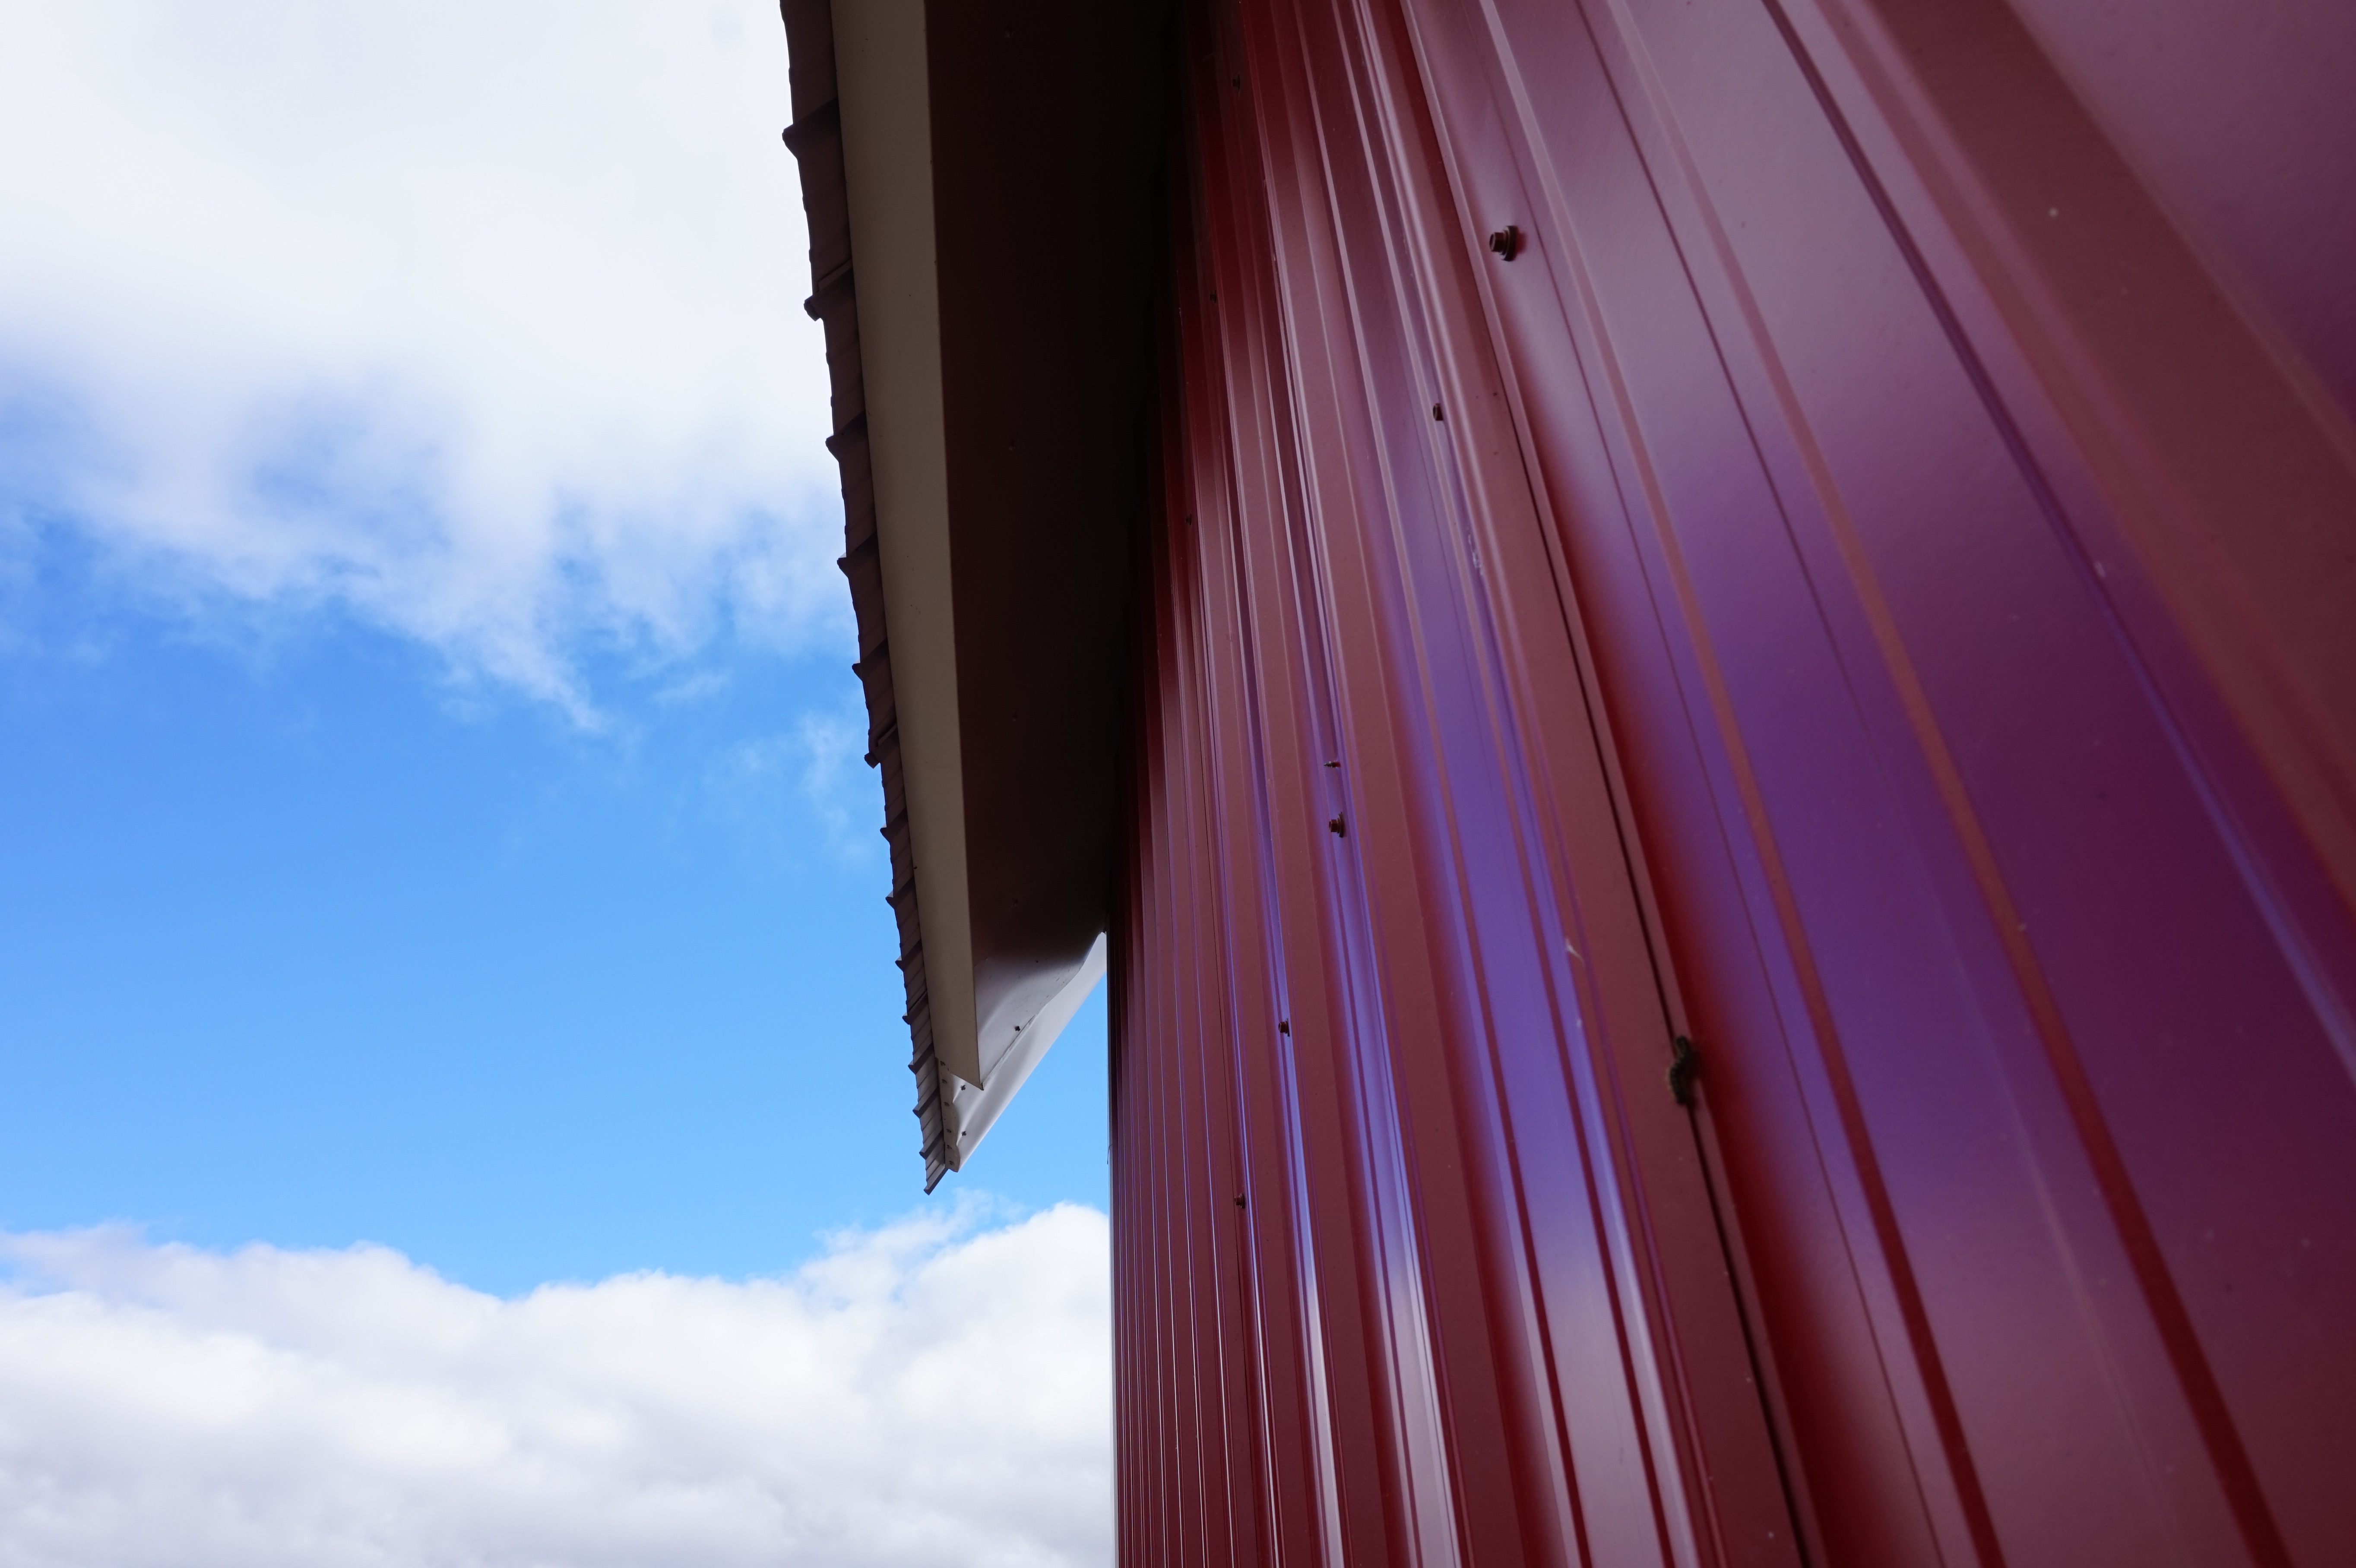
light, architecture, sky, wood, house, sunlight, window, roof, ceiling, line, red, color, blue, interior design